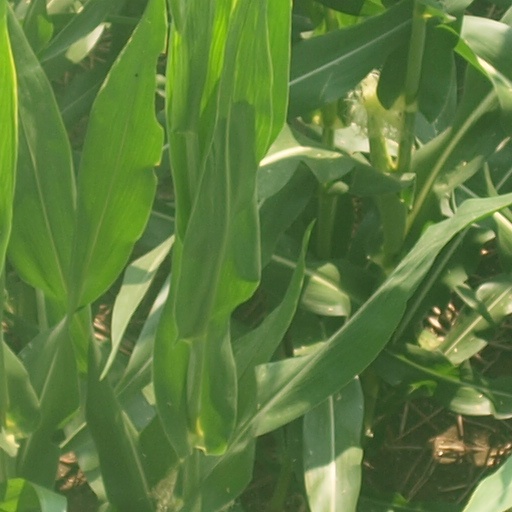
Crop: maize; corn